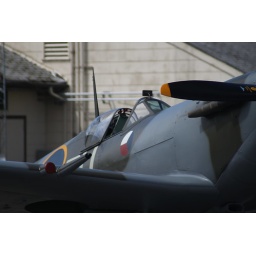
Flying Heritage Collection Fly Day May 22 2010 - Paul Allen's vintage airplane museum, many in flying order